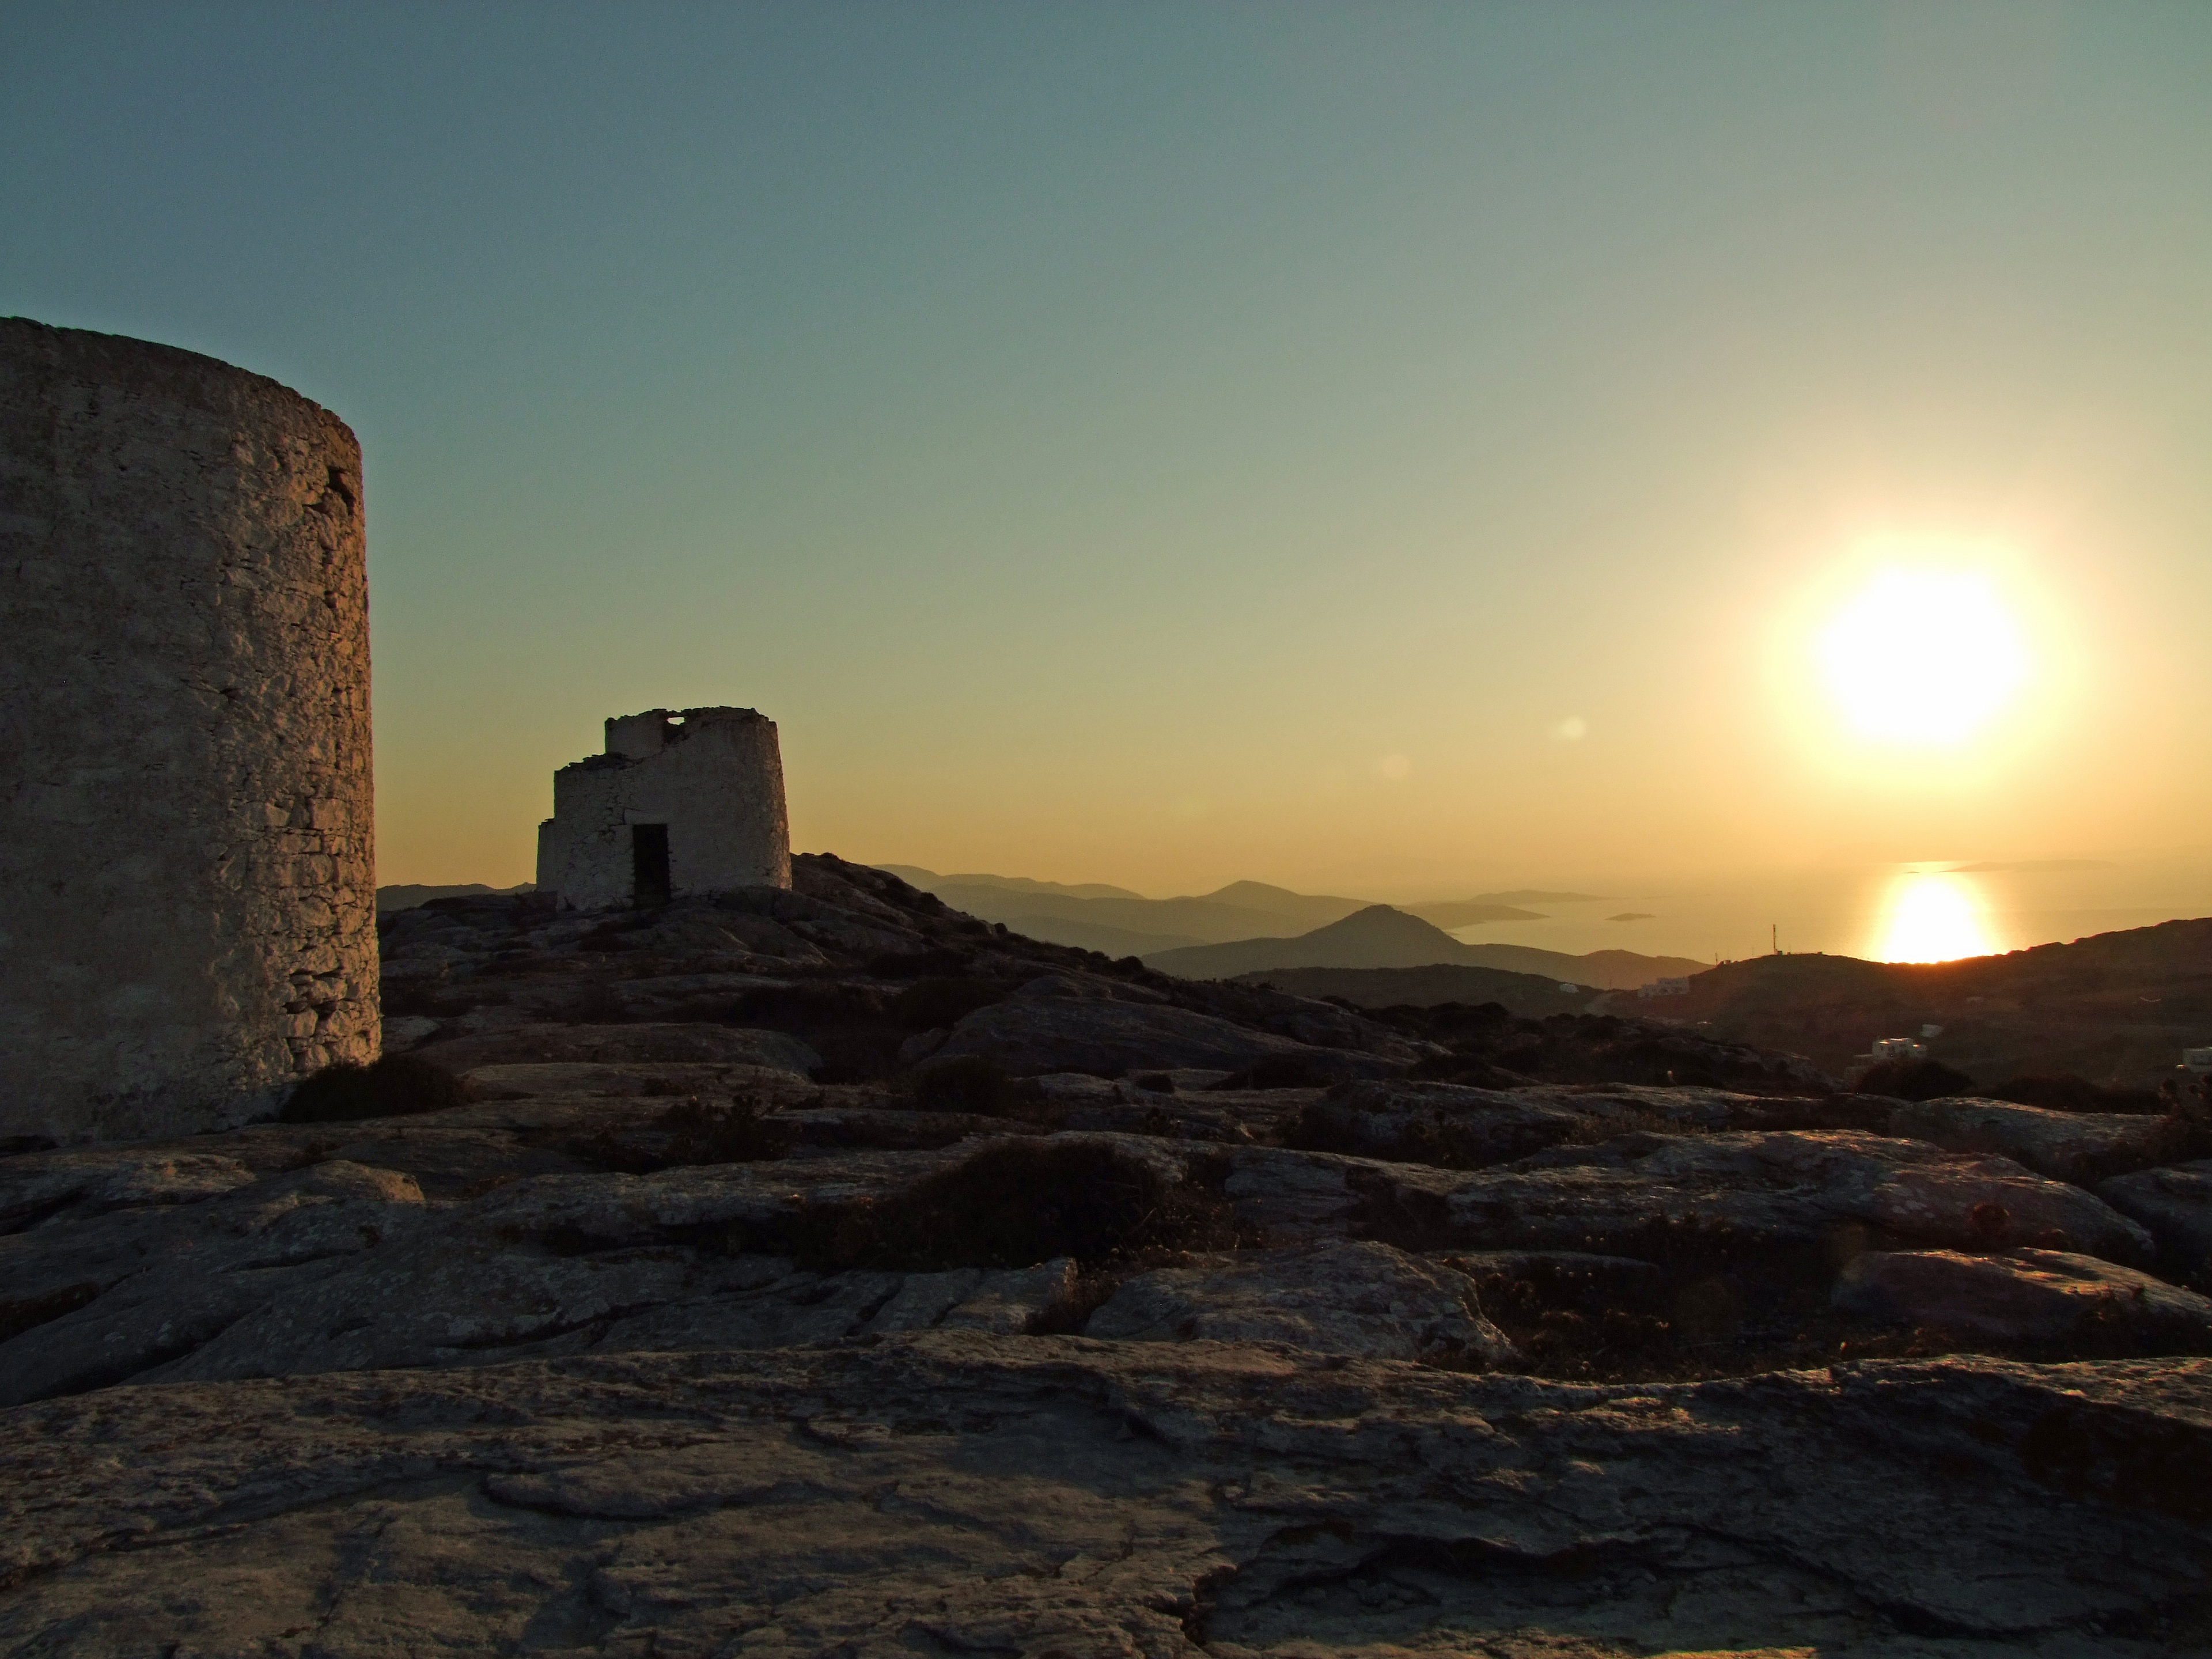
landscape, sea, rock, horizon, sunrise, sunset, sunlight, morning, desert, old, dawn, stone, dusk, evening, tower, terrain, temple, ruins, greece, cyclades, hilly, atmospheric, mills, back light, amorgos, natural environment